Dracula: Resurrection

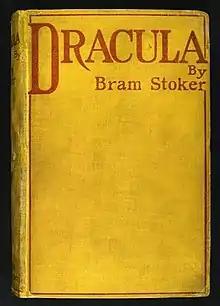
"Dracula: Resurrection" was billed as "an interactive sequel" to the 1897 novel by author Bram Stoker.

According to the team, the environments in "Dracula" were built from "sketches, photographs, architectural plans, works on Transylvania" and other such sources. Films about vampires also influenced this work. Simian cited the aesthetic of "Bram Stoker's Dracula" as a personal favorite, and "Génération 4"s Noël Chanat wrote that the game took cues from this movie. The 1931 film "Dracula", starring Bela Lugosi, was referenced for a section of Dracula's castle, while the Borgo Pass inn borrowed from Roman Polanski's "The Fearless Vampire Killers". In retrospect, co-writer François Villard noted that the unpredictability of player interaction required the creation of "limited universes as to the player's ability to move", and a storytelling model focused heavily on place. To build "Dracula"s 360° panoramic environments, the team worked with Phoenix VR, a middleware engine provided by 4X Technologies. The software was also used in games such as "Amerzone". For "Dracula"s cutscenes, the team licensed 4X Technologies' "4X Movie" codec.